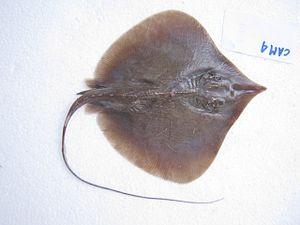
Dasyatis zugei est une espèce de raie.